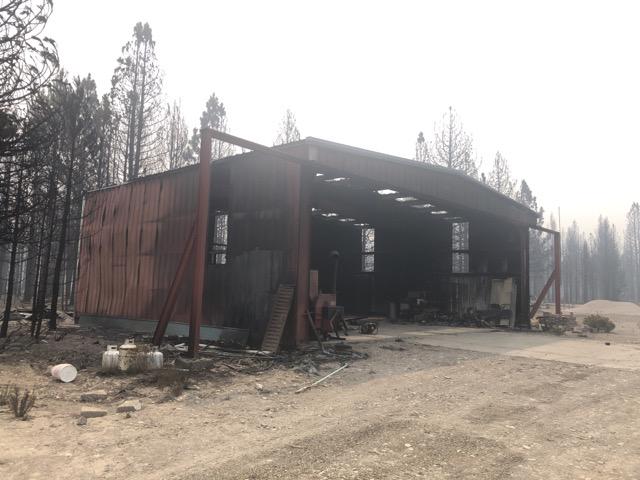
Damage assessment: destroyed